Gordon Freedman

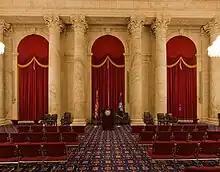
The Kennedy Caucus Room where the committee and reunion convened

Freedman is the proprietor of watergatecommittee.org, an archive of information about the Watergate Committee which he built in 2017 for the committee's 45th anniversary. Freedman created the archive in response to the Special Counsel investigation into Trump's ties to Russia and Russian interference in the United States elections. The website archives documents and information about the committee, as well as hundreds of photos taken by Freedman in the 1970s. First-hand interviews with staffers were also collected for the website as personal narratives about the events surrounding Watergate.